Bianca (grape)

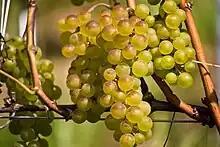
Bianca grapes ripening on the vine

Bianca is a white Hungarian wine grape variety that was developed in 1963 in the Eger wine region of northeast Hungary. The grape is a hybrid crossing of Bouvier and Eger 2 (an offspring of Villard blanc). The grape was officially register for use in wine production in 1982 and today is used to make a wide assortment of wines from dry varietals to sweet dessert wines. Bianca is growing in popularity among organic vineyards due to its natural high resistance to many fungal diseases that affect grapevines.